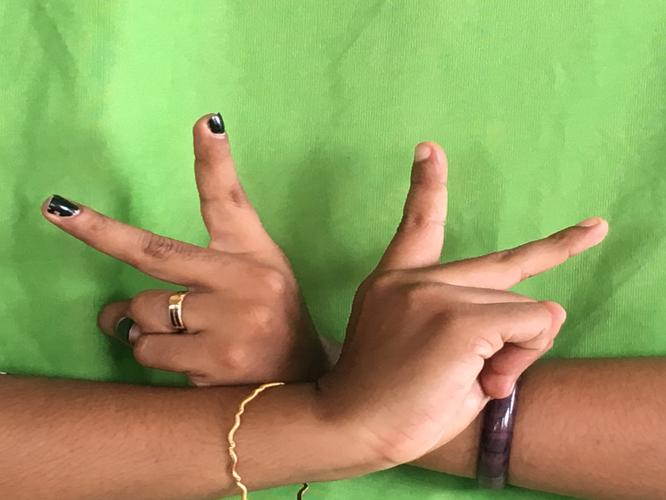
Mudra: Kartariswastika
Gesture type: double_hand